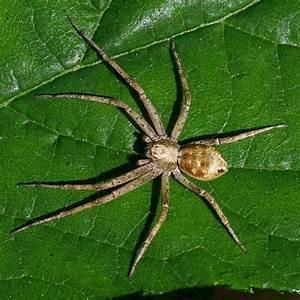
spider